The Big Space Travel

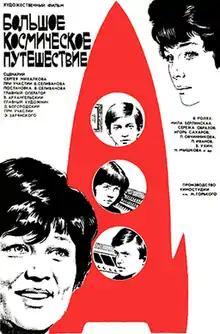

The Big Space Travel is a Soviet 1975 children's science fiction film directed by Valentin Selivanov based on Sergey Mikhalkov's play "The First Three, or the Year of 2001 ..." (1970). The film premiered in the USSR on November 5, 1975.